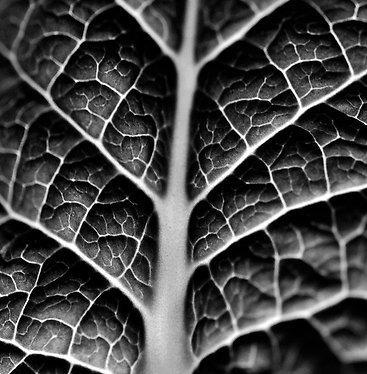
Texture: veined